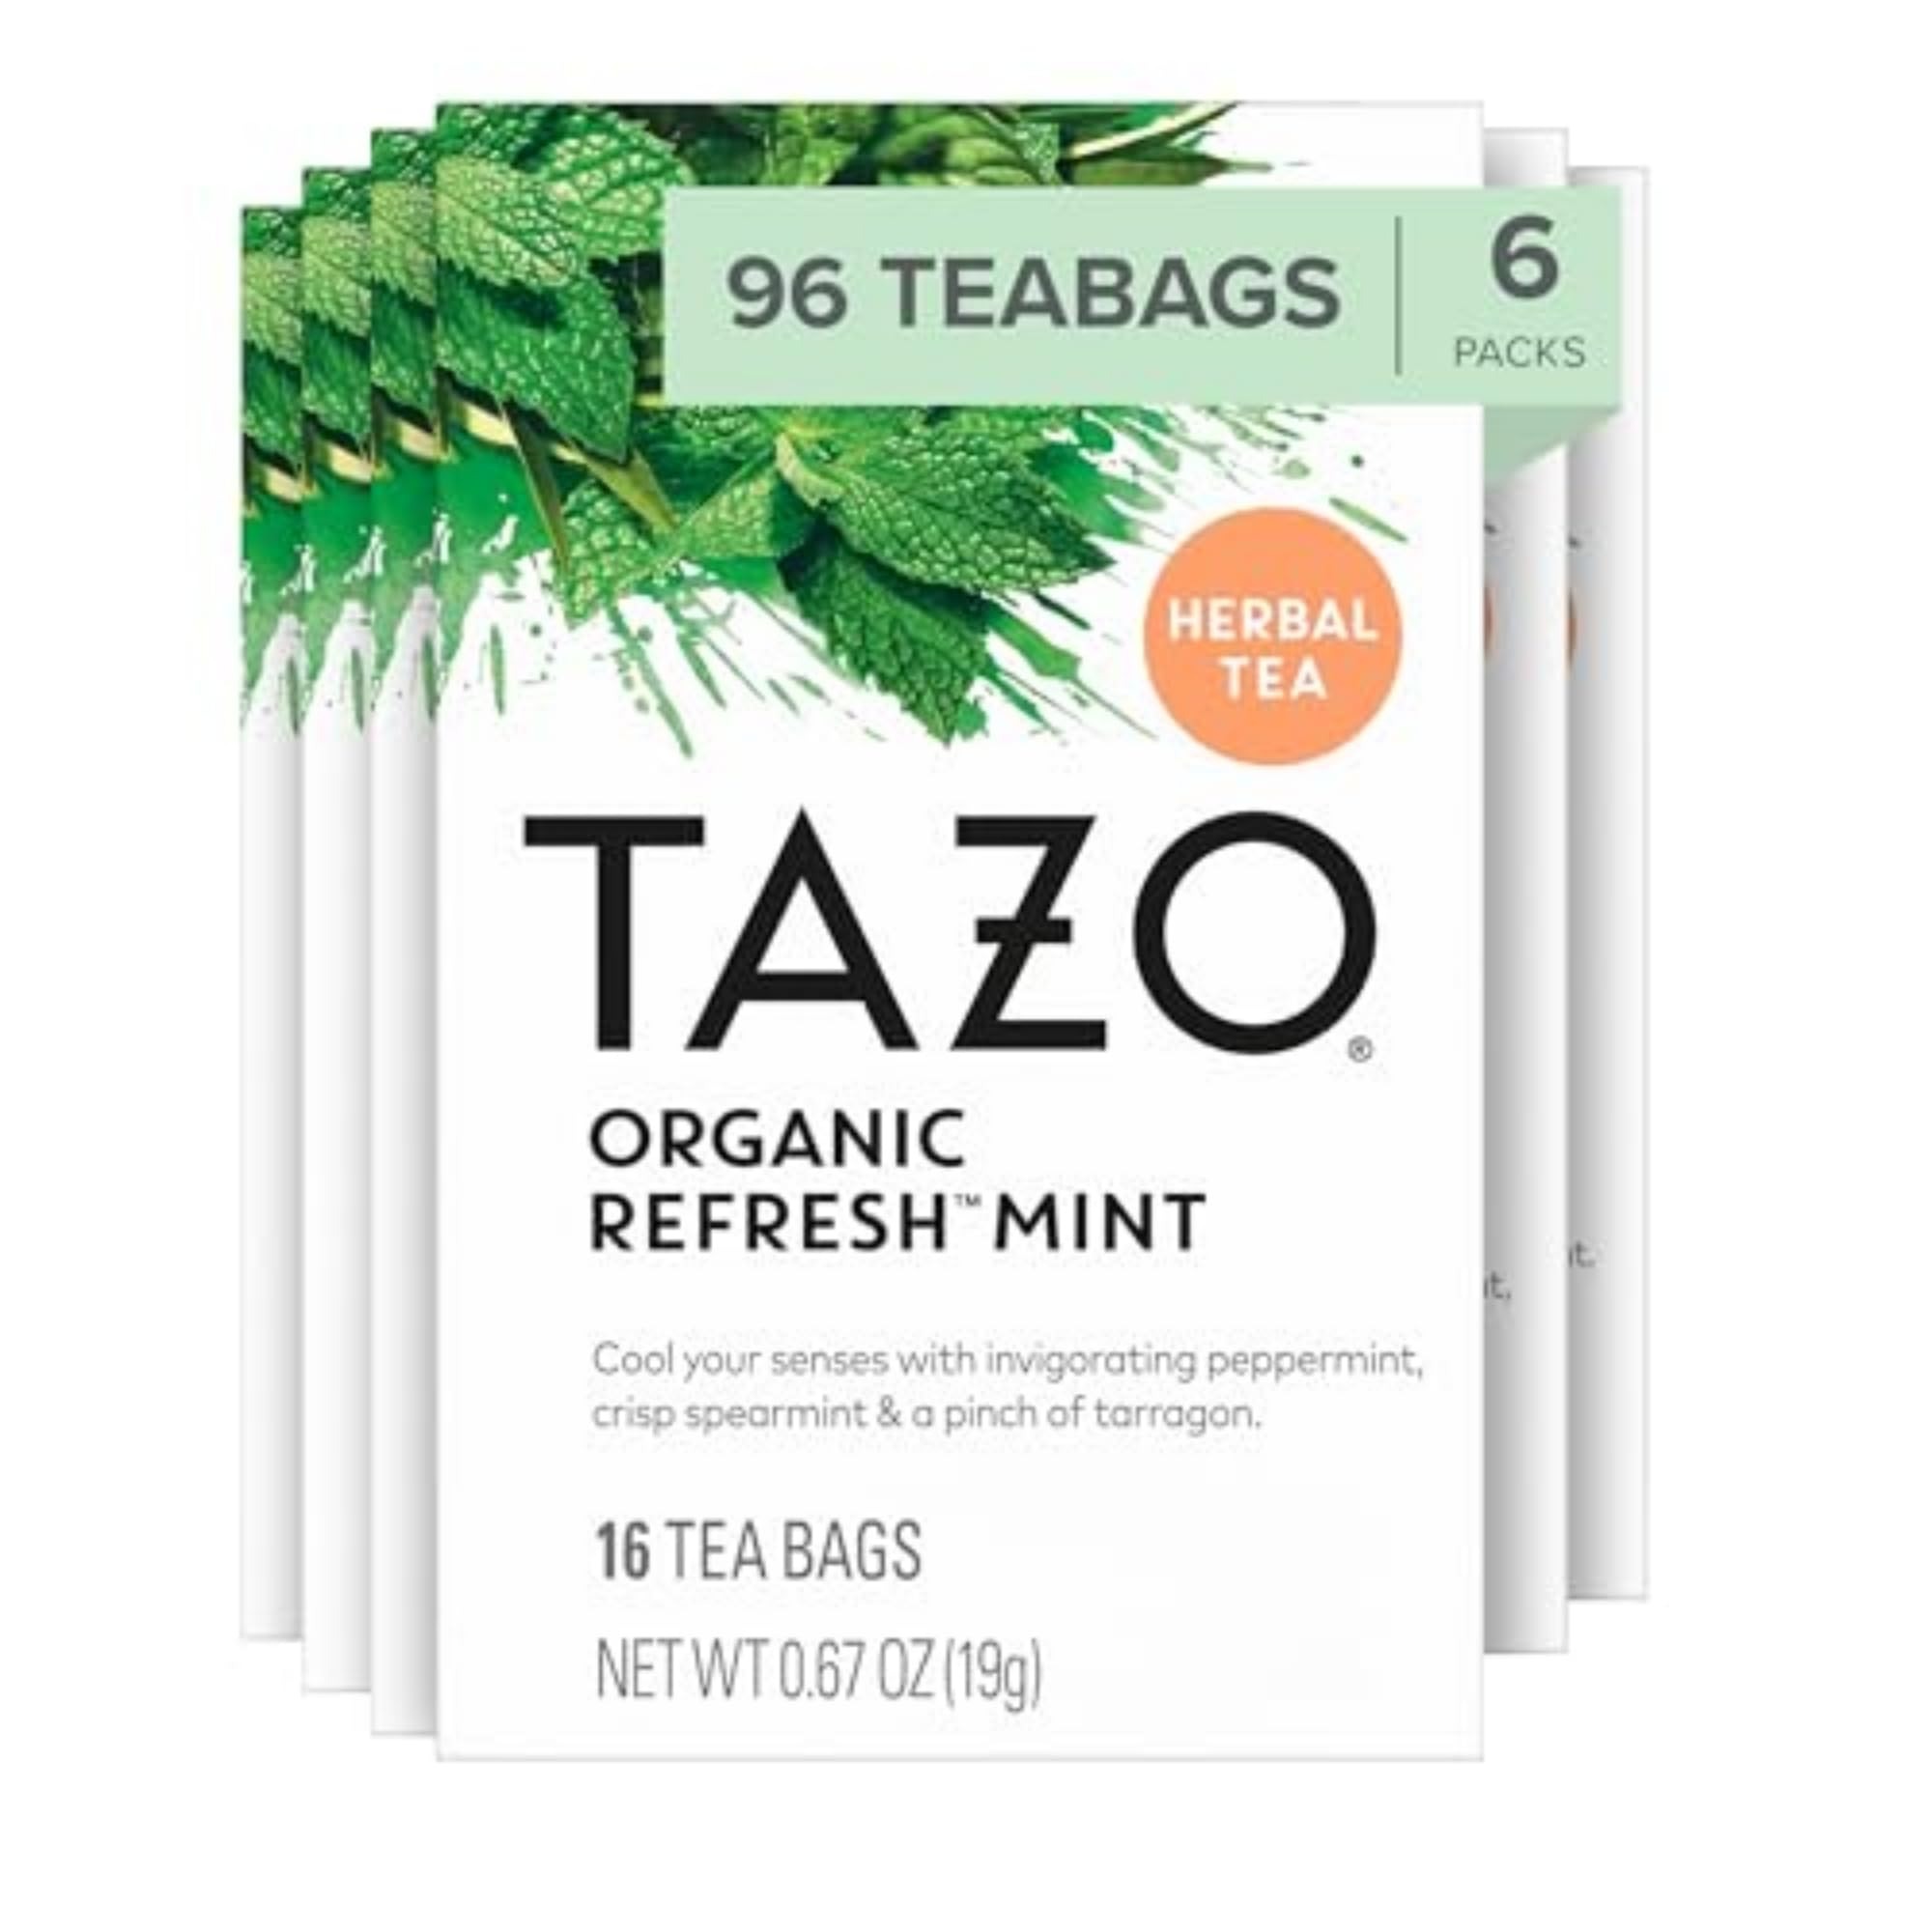
Item Name: TAZO Refresh Mint Herbal Tea Bags, Caffeine Free, 96 Total Tea Bags (16ct - Pack of 6)
Bullet Point 1: TAZO REFRESH MINT: This tea offers an herbal tea infusion of spearmint tea, peppermint tea, and a warm hint of sweet tarragon
Bullet Point 2: WHAT YOU'LL GET: TAZO Refresh Mint Herbal Tea, non-GMO and kosher certified, 16 tea bags per pack, 6 packs total
Bullet Point 3: ENJOY TAZO TEA ANYTIME: TAZO Refresh Mint tea bags are a caffeine free blend of herbal tea flavors you can sip anytime, day or night, for a barista-quality refreshment
Bullet Point 4: EASY TO MAKE: Bring fresh water to a boil at 212 degrees Fahrenheit for five minutes without sugar, pour eight fluid ounces of water over the tea bag, and let it steep patiently for a perfect brew
Bullet Point 5: TRUSTED COMPANY: TAZO Teas are produced without genetic engineering, meeting the Non-GMO Project Standard. Ingredients are expertly sourced giving a taste for you to savor
Value: 1.0
Unit: Count

Price: 29